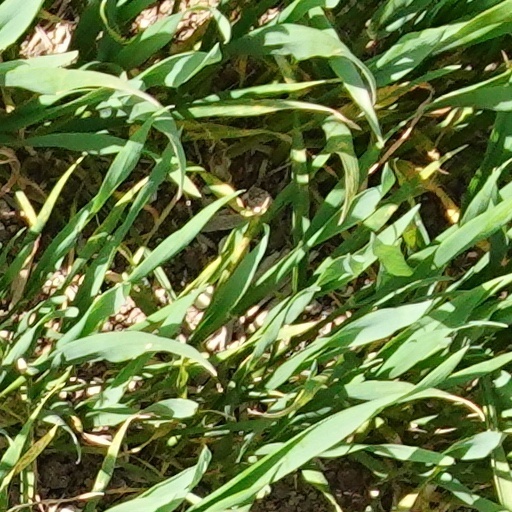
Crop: wheat